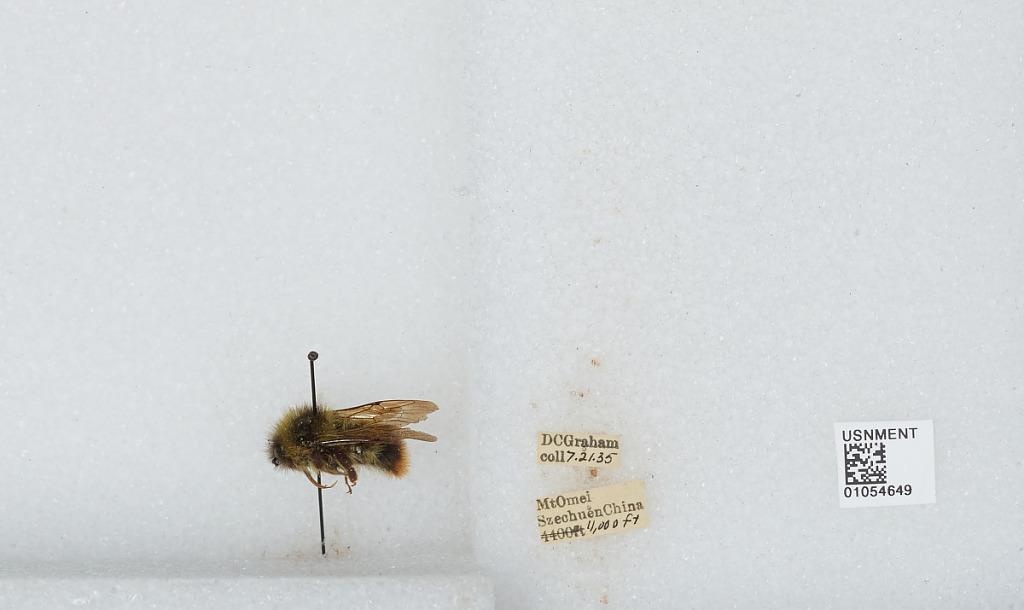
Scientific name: Bombus sp.
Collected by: D. Graham
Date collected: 1935-7-21
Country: China
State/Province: Sichuan
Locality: Mount Emei